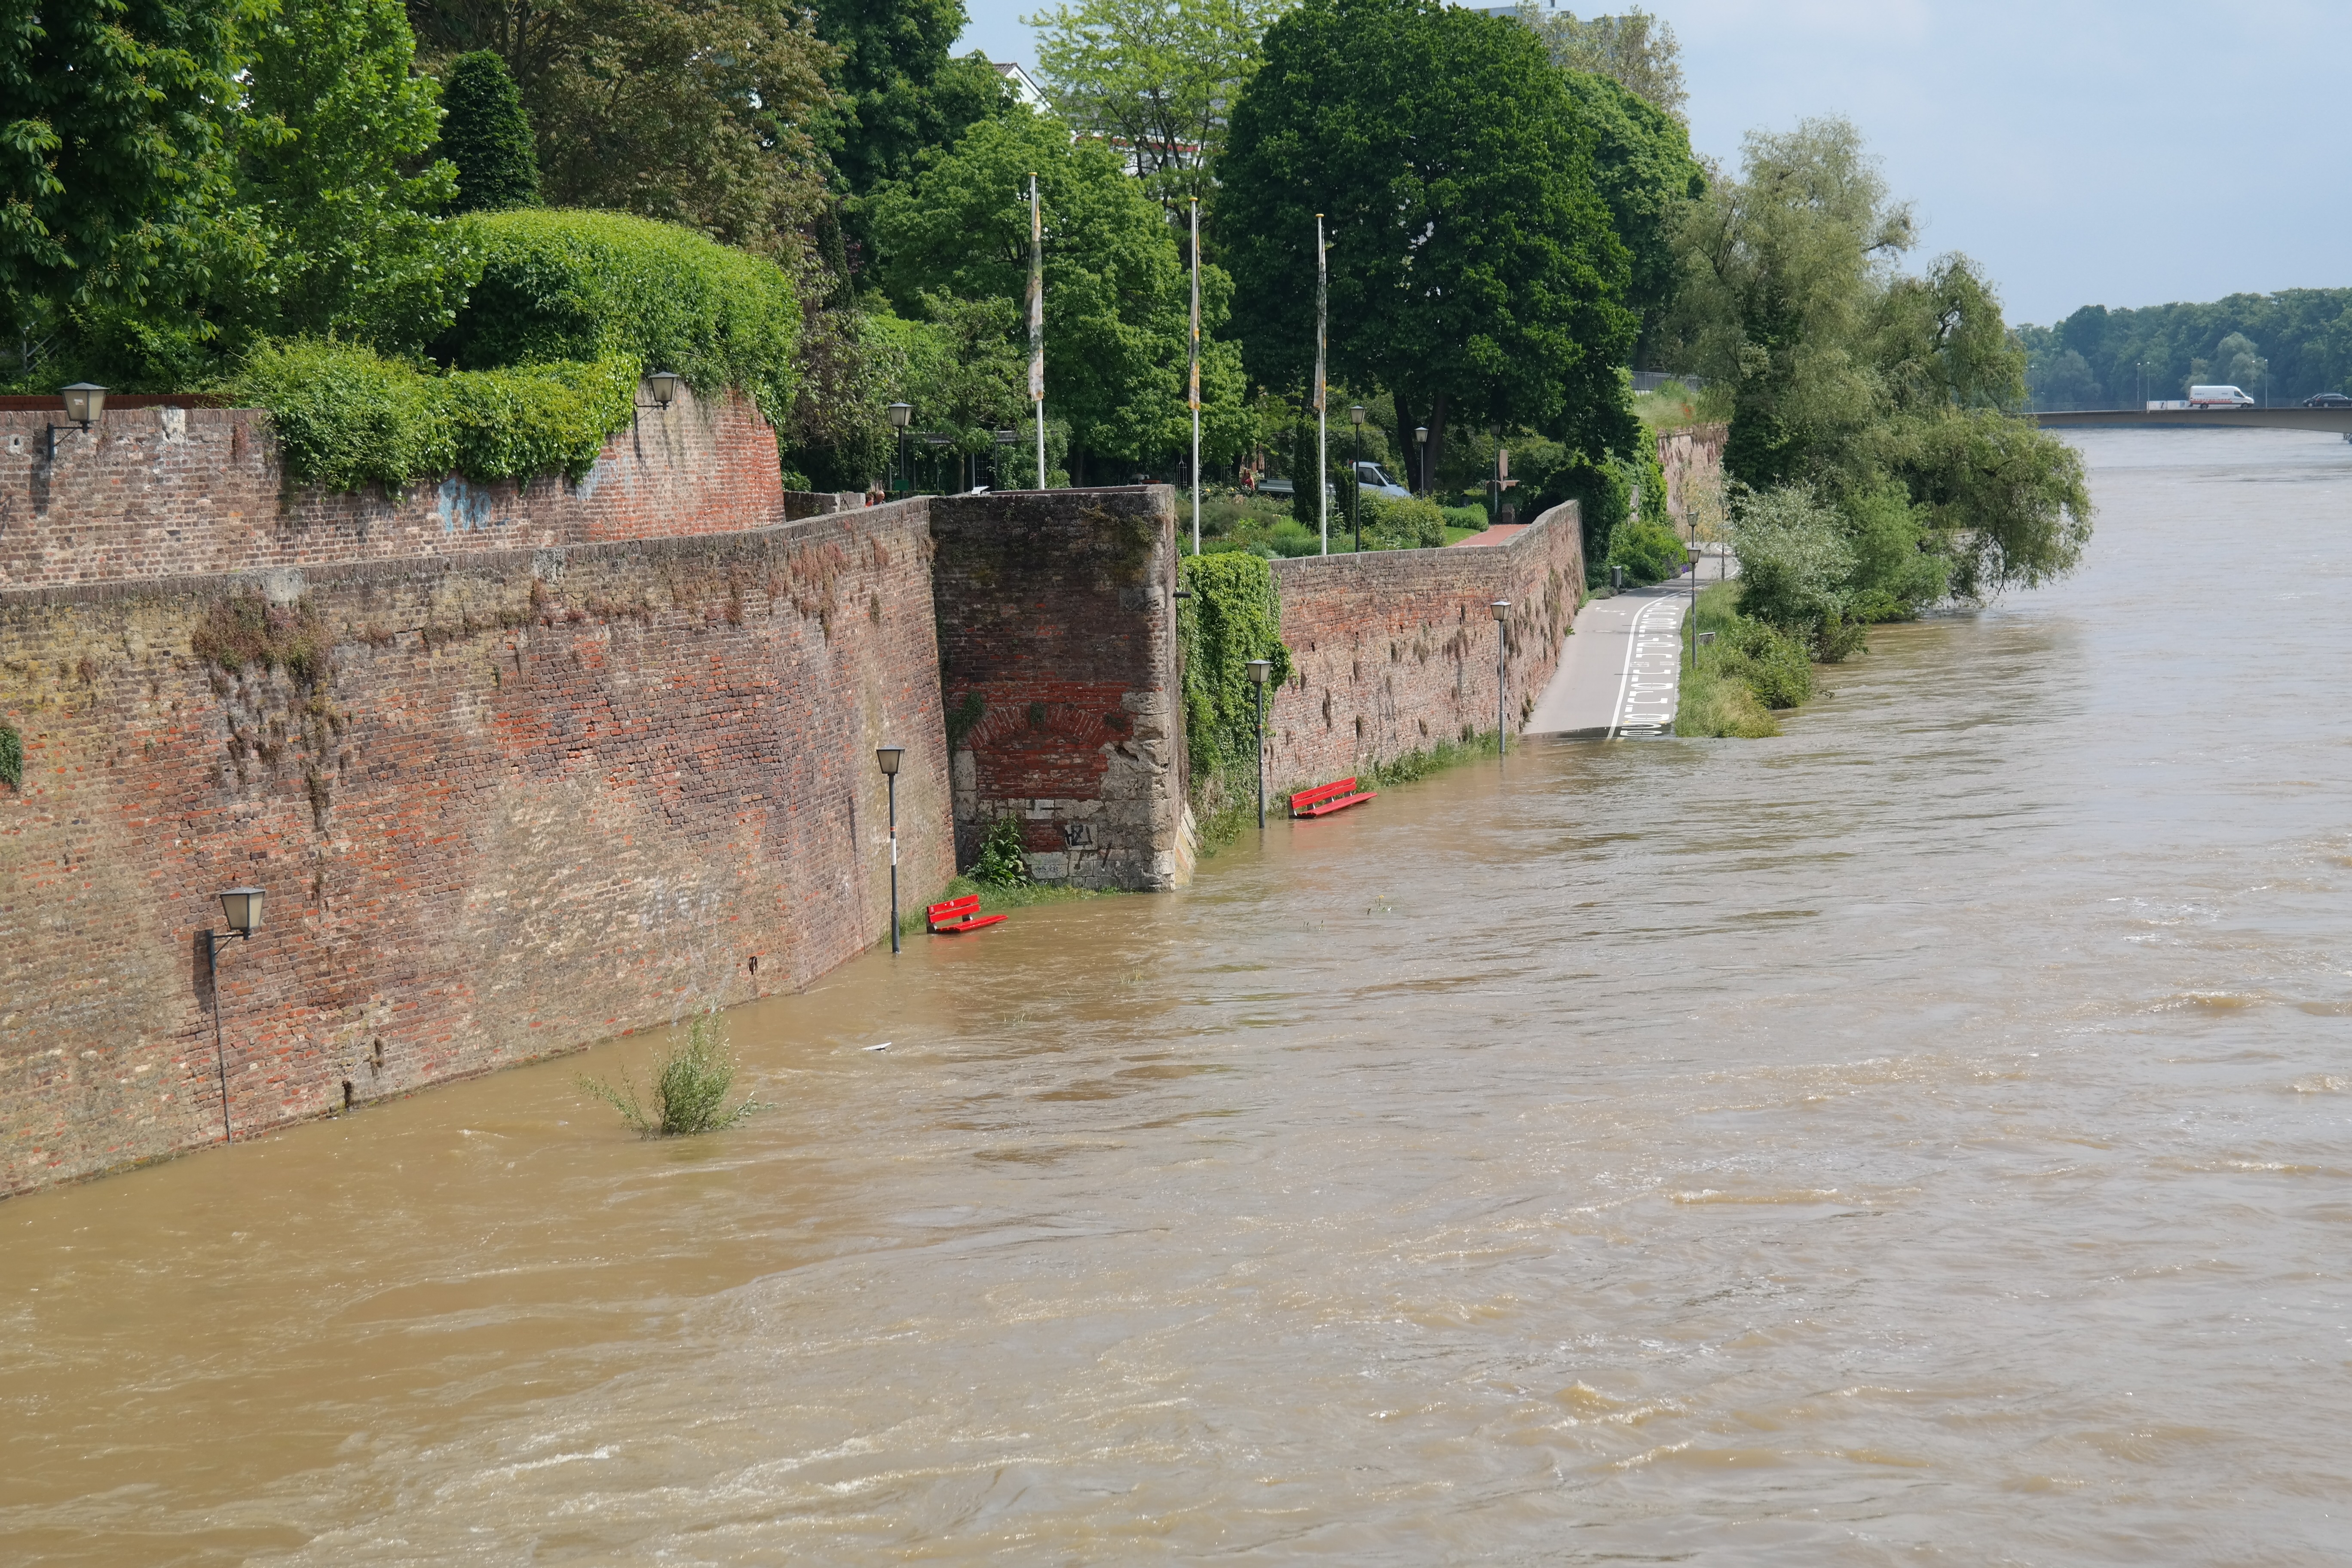
water, road, peak, river, red, flood, storm, waterway, bank, danube, embankment, disaster, channel, promenade, event, destruction, flooding, damage, locked, riverside, ulm, force of nature, city wall, climate change, water level, civil protection, high water, flood damage, geological phenomenon, flood disaster, flood of the century, park benches